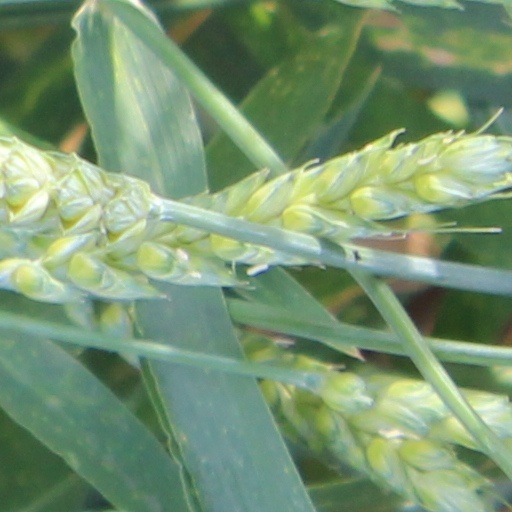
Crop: wheat